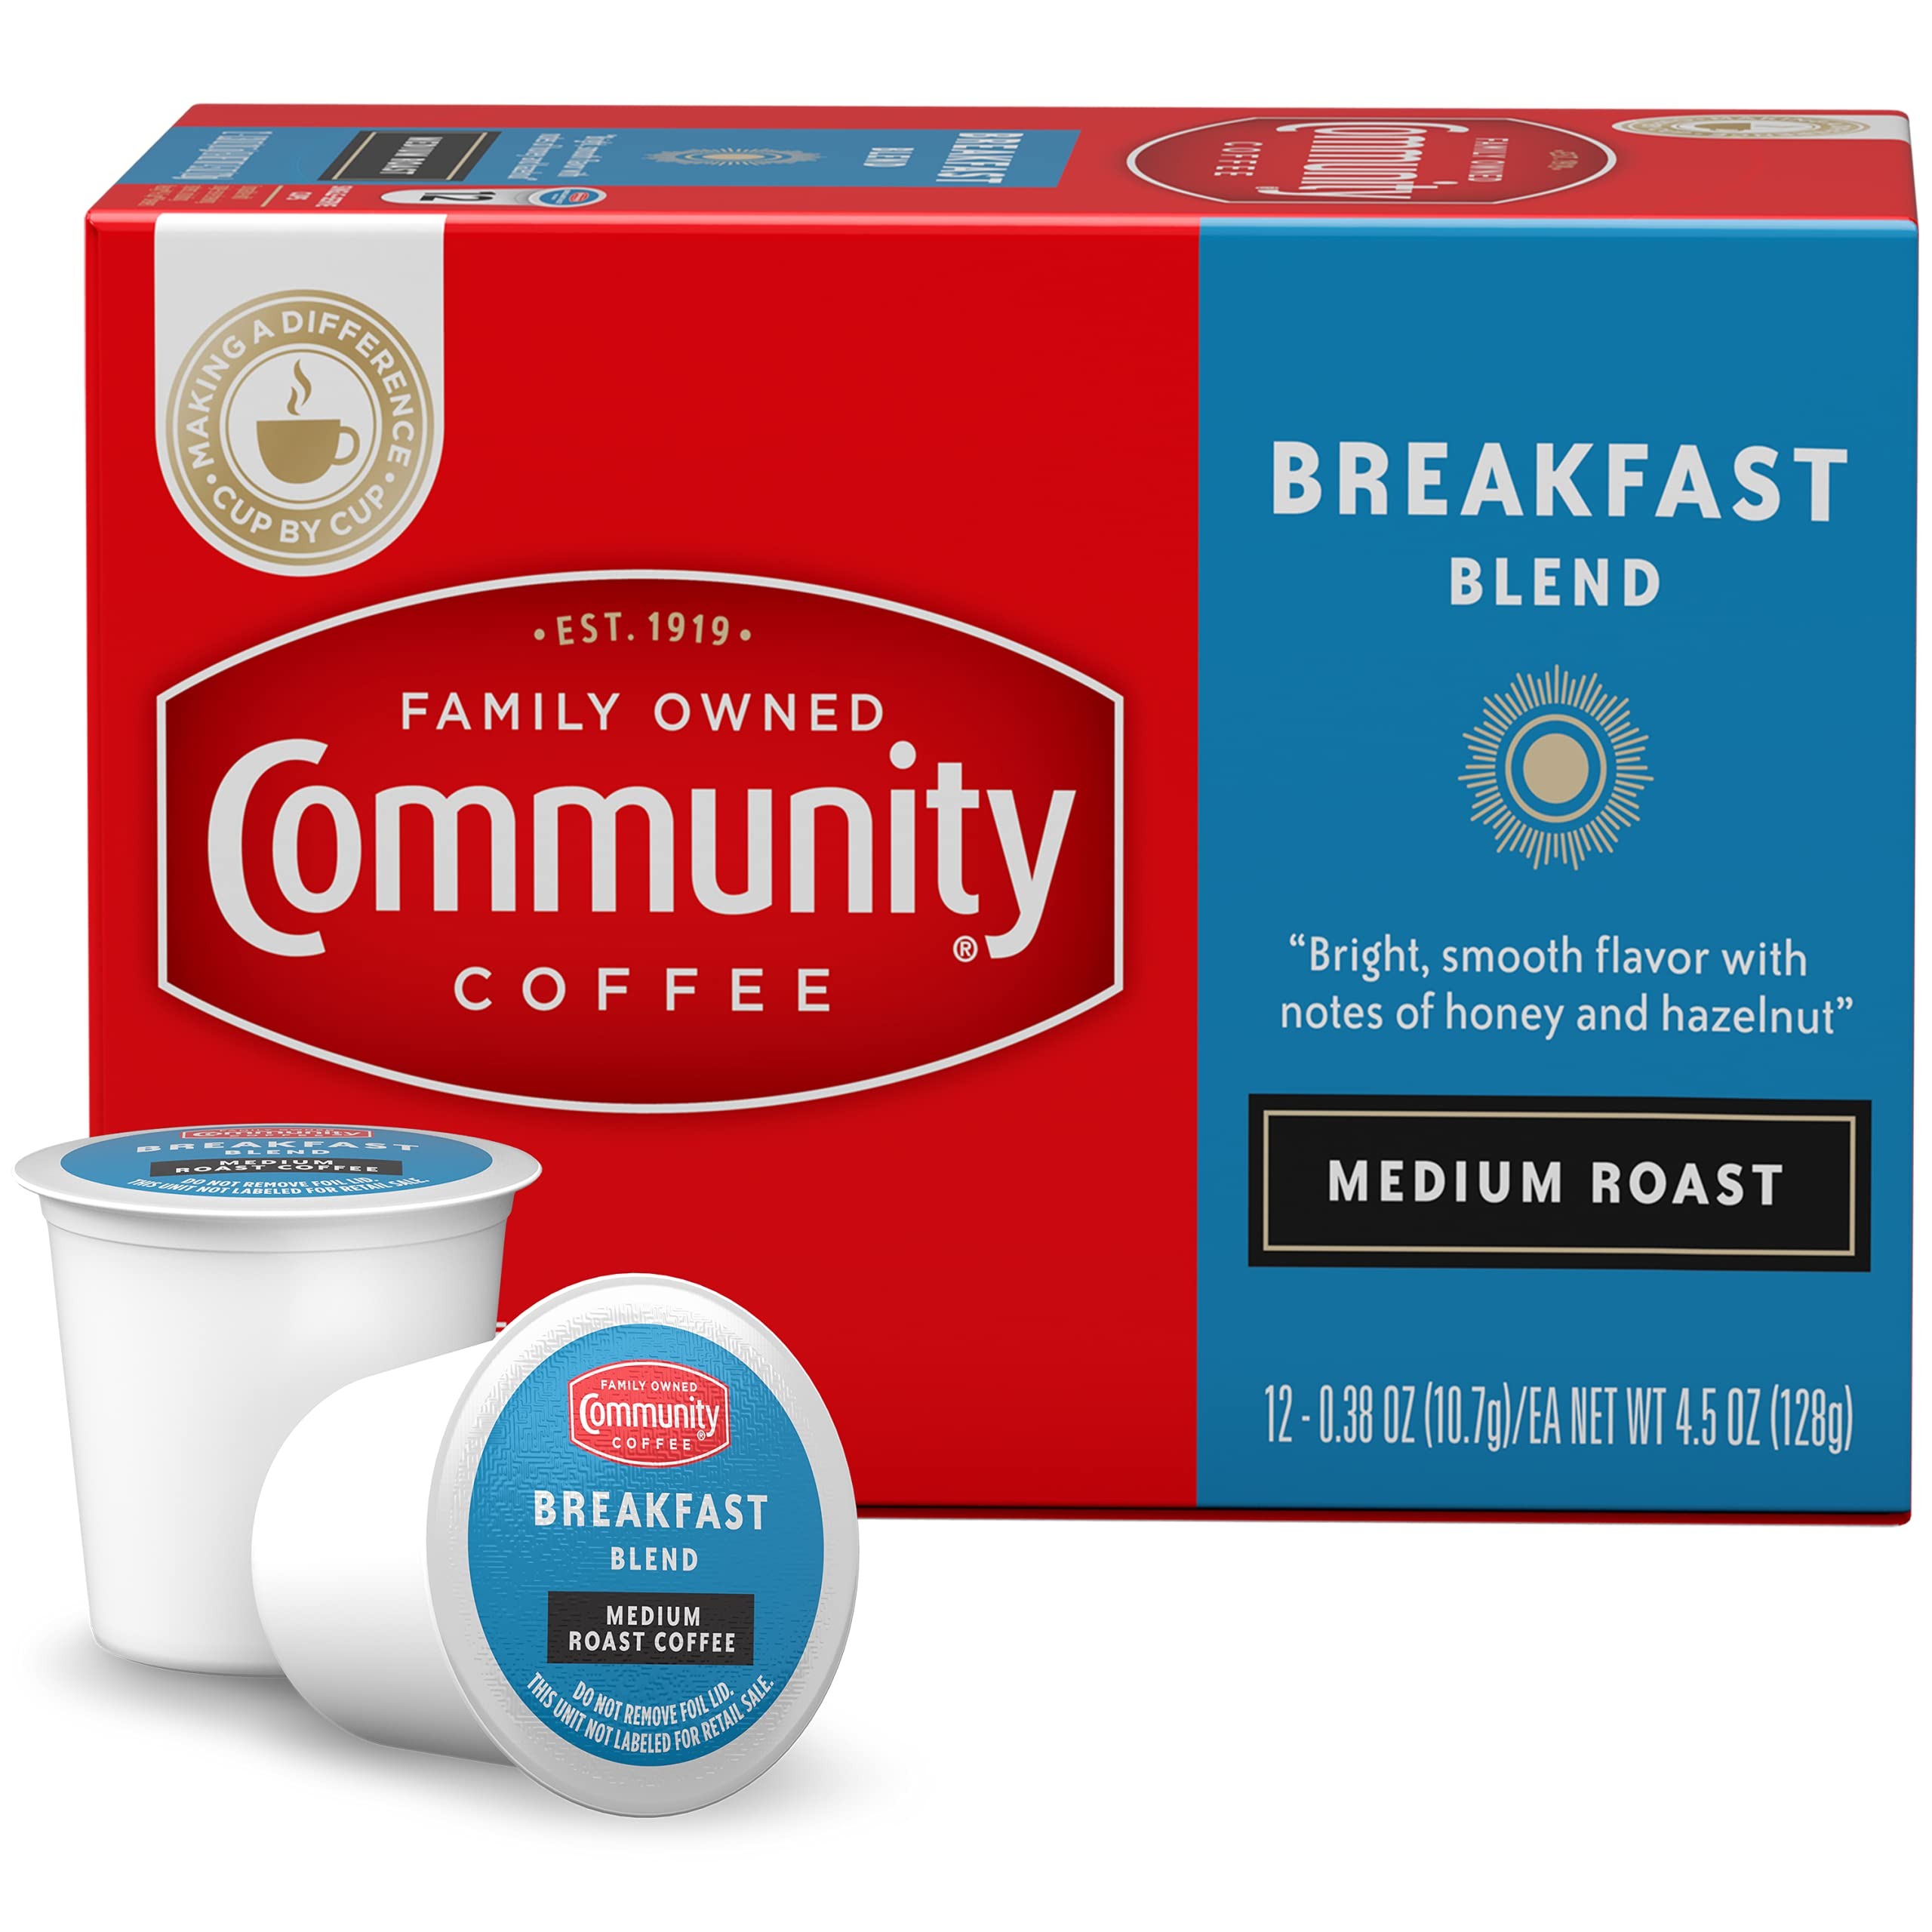
Item Name: Community Coffee Breakfast Blend 36 Count Coffee Pods, Medium Roast, Compatible with Keurig 2.0 K-cup Brewers, 12 Count (Pack of 3)
Bullet Point 1: Breakfast Blend: Start your day with this smooth, bright, medium roast coffee with notes of honey and hazelnut.
Bullet Point 2: Coffee Pods: We take high-quality 100% Arabica beans, roast and grind them to perfection, then package them in single-serve coffee pods that are Keurig 2.0 (k-cup) compatible for quick, easy brewing
Bullet Point 3: Community Is Everything: From using responsibly sourced coffee beans to programs that support military service members, local schools and more, Community Coffee gives back to our partners and local communities in every way we can
Bullet Point 4: How You Like It: We have k-cup compatible single-serve coffee pods for a quickly brewed cup. For reusable pods, we have whole beans or ground coffee for the same great Community Coffee taste
Bullet Point 5: Quality Assured: All of our coffee beans go through a rigorous scoring system for body, balance, flavor and aroma. Only then can they be considered fit to bear the Community Coffee name
Value: 36.0
Unit: Count

Price: 12.23